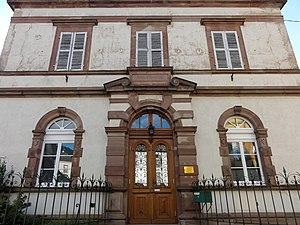
Alsace, Haut-Rhin, Ribeauvillé, Tribunal d'instance (XIXe), 6 rue Klee. This building is indexed in the Base Mérimée, a database of architectural heritage maintained by the French Ministry of Culture,
En France, le tribunal d'instance est, de 1958 à 2019, une juridiction d'exception de premier degré qui connait certaines affaires de nature civile et pénales. Il est composé d'un ou plusieurs magistrats, nommés juges d'instance, qui statuent chacun à juge unique. En 2017, il existait 307 tribunaux d'instance.